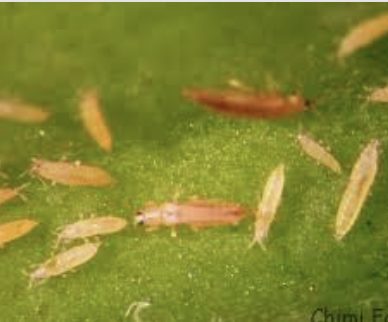
Label: thrips_disease